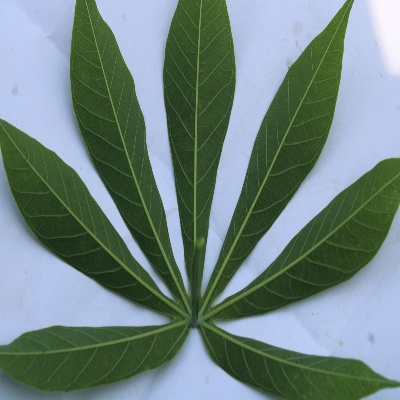
Crop: Cassava
Condition: healthy